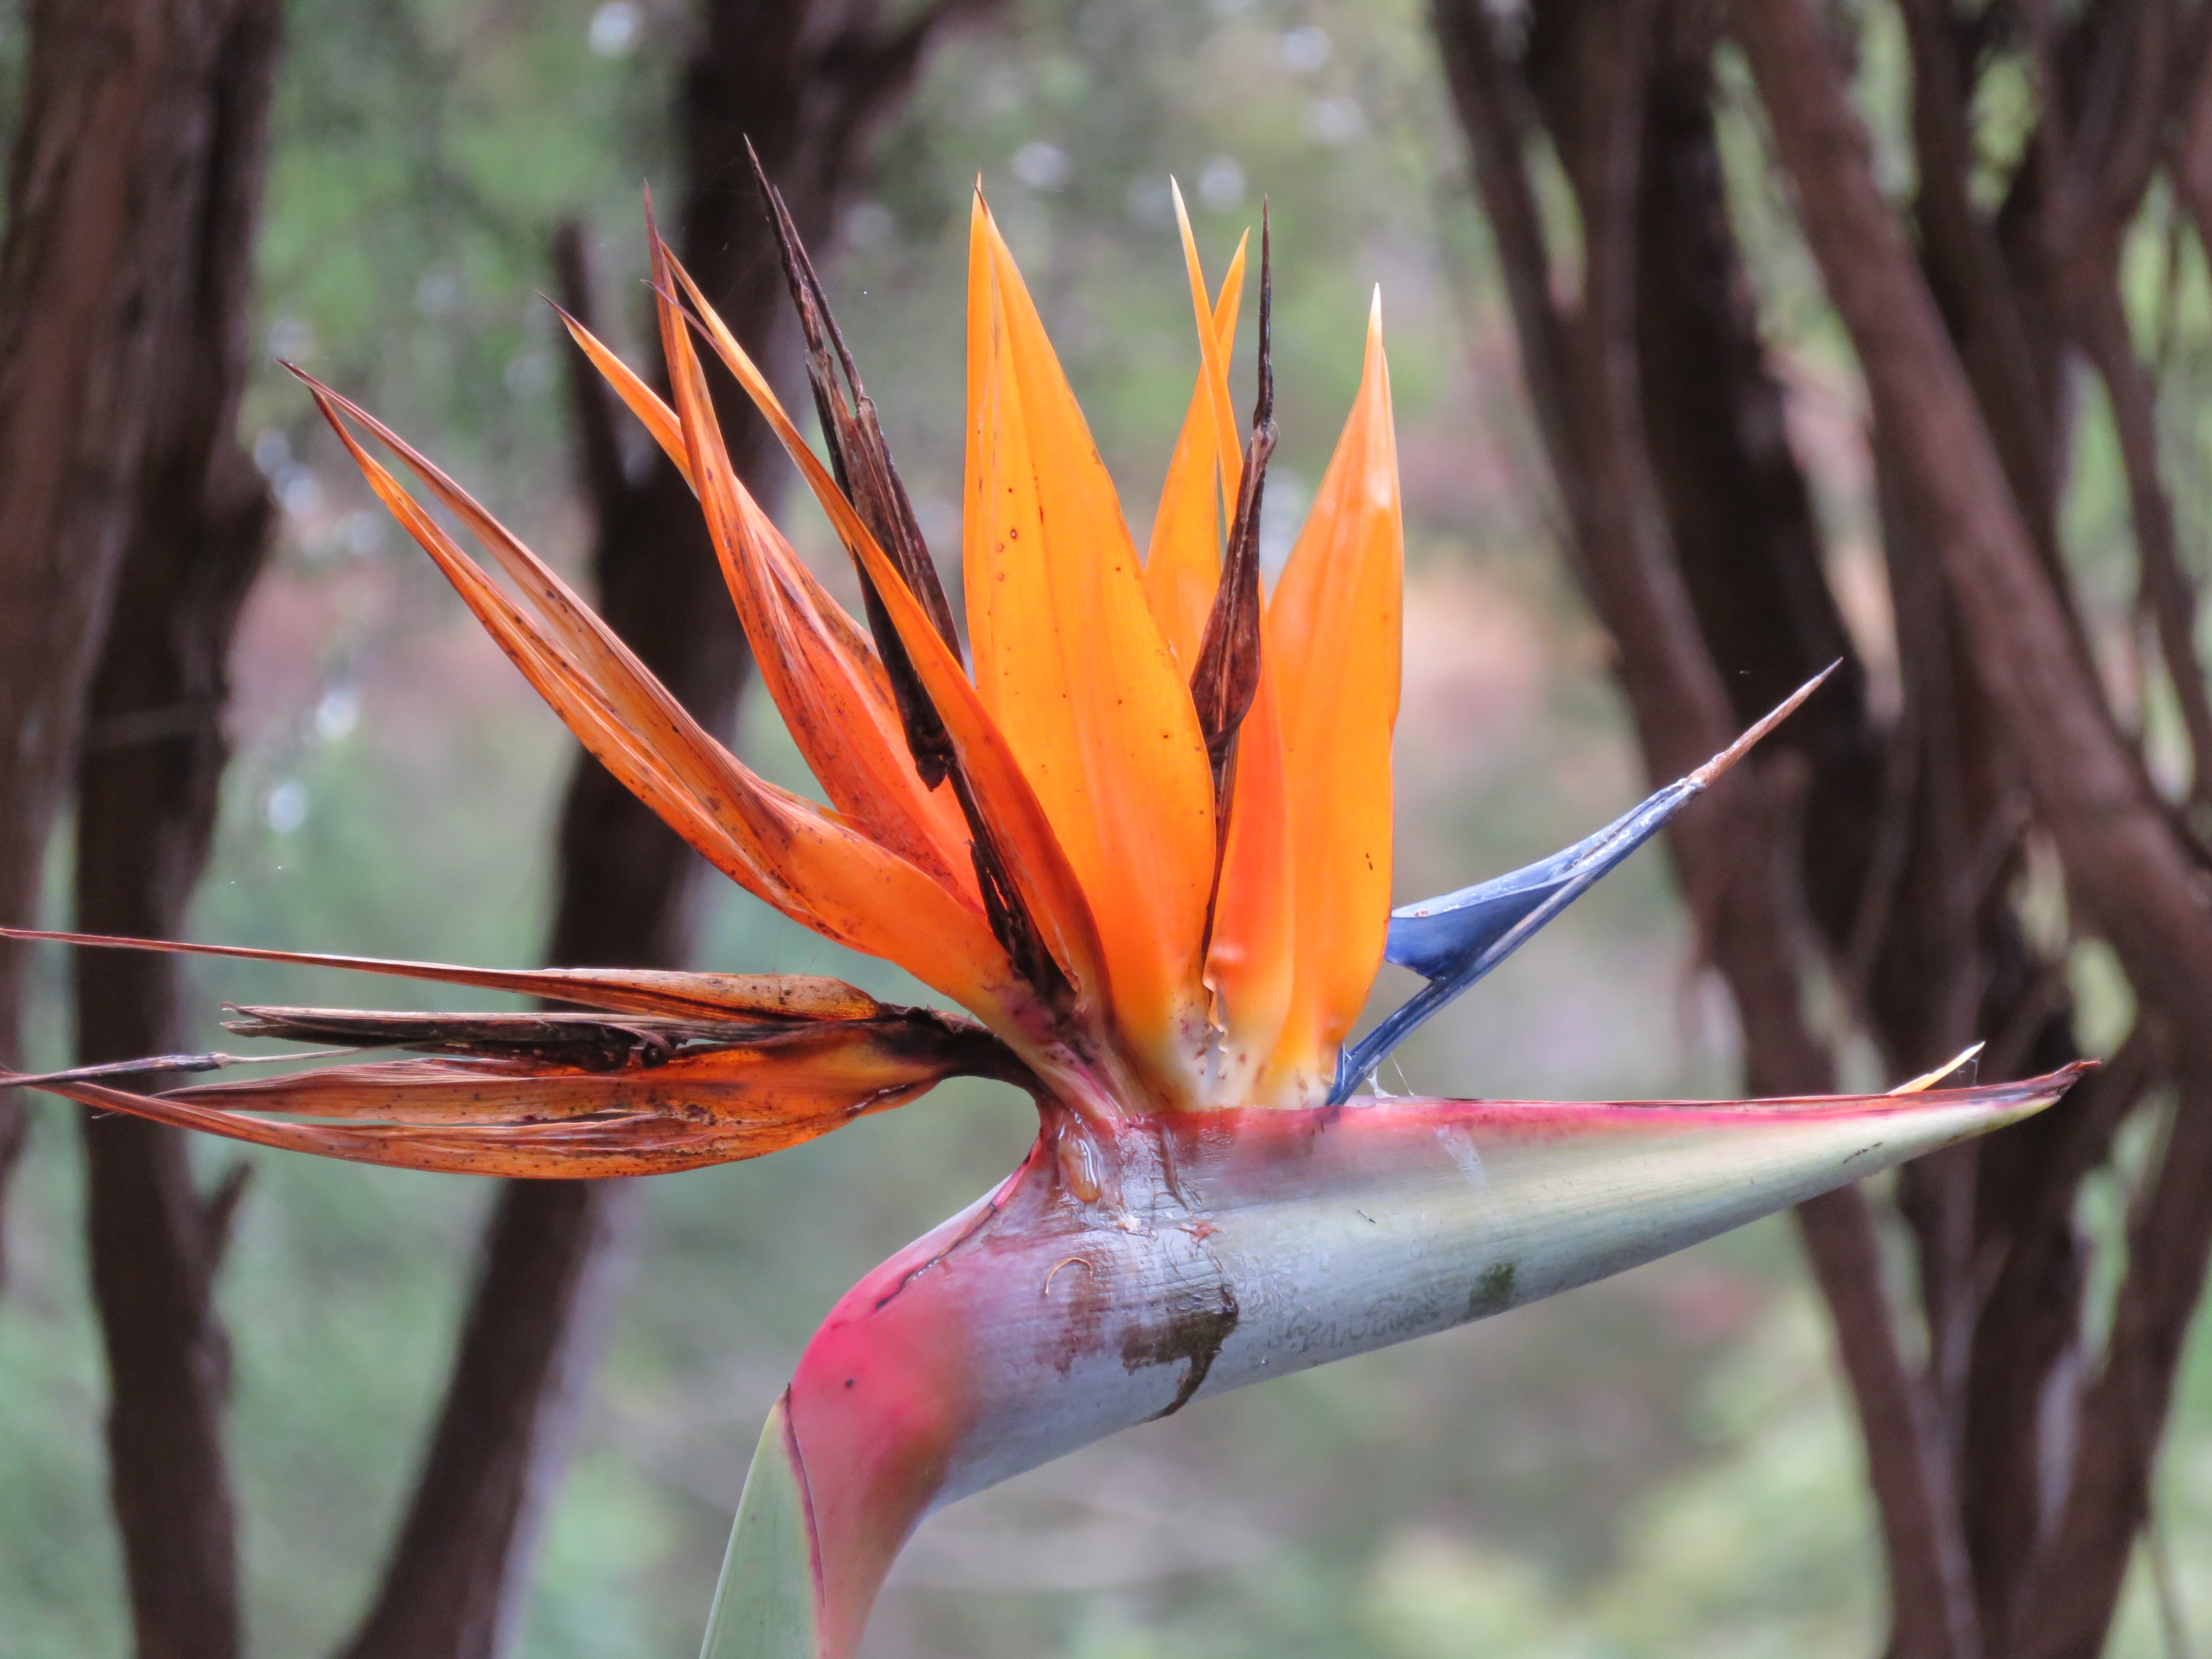
nature, branch, plant, leaf, flower, autumn, botany, flora, fauna, wildflower, close up, shrub, macro photography, flowering plant, caudata, parrot flower, parrot plant, strelitzia orchids, plant stem, land plant, thorns spines and prickles